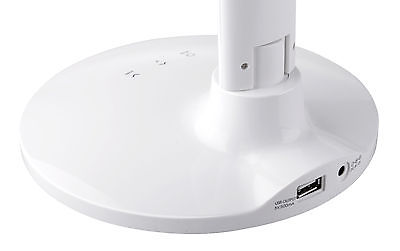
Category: lamp